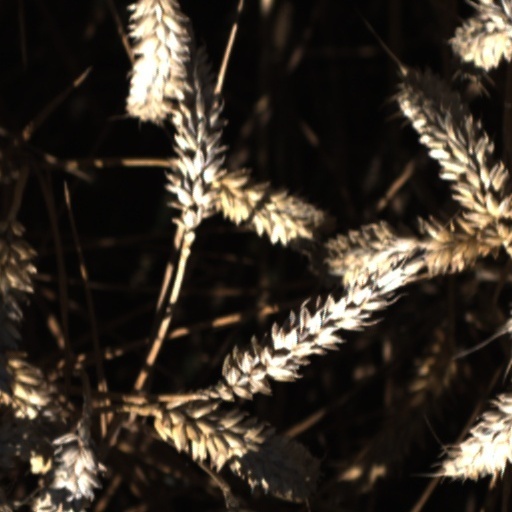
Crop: wheat